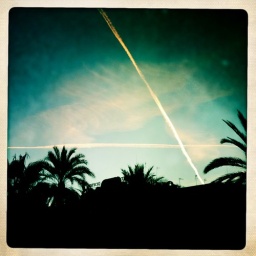
Great cross in the sky